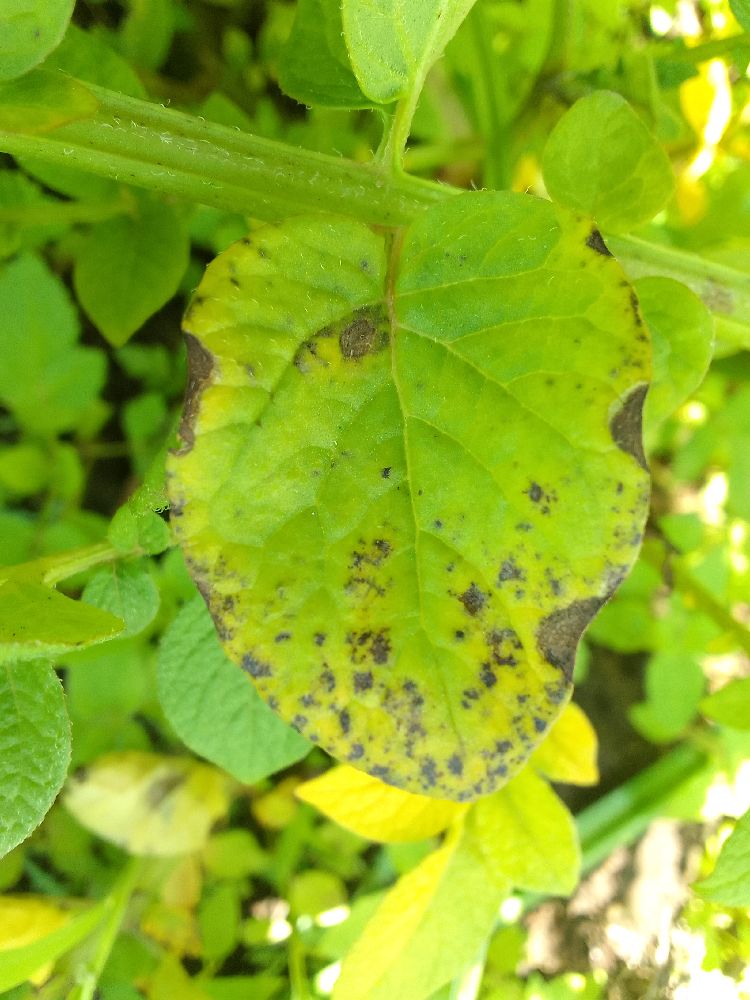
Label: Early blight